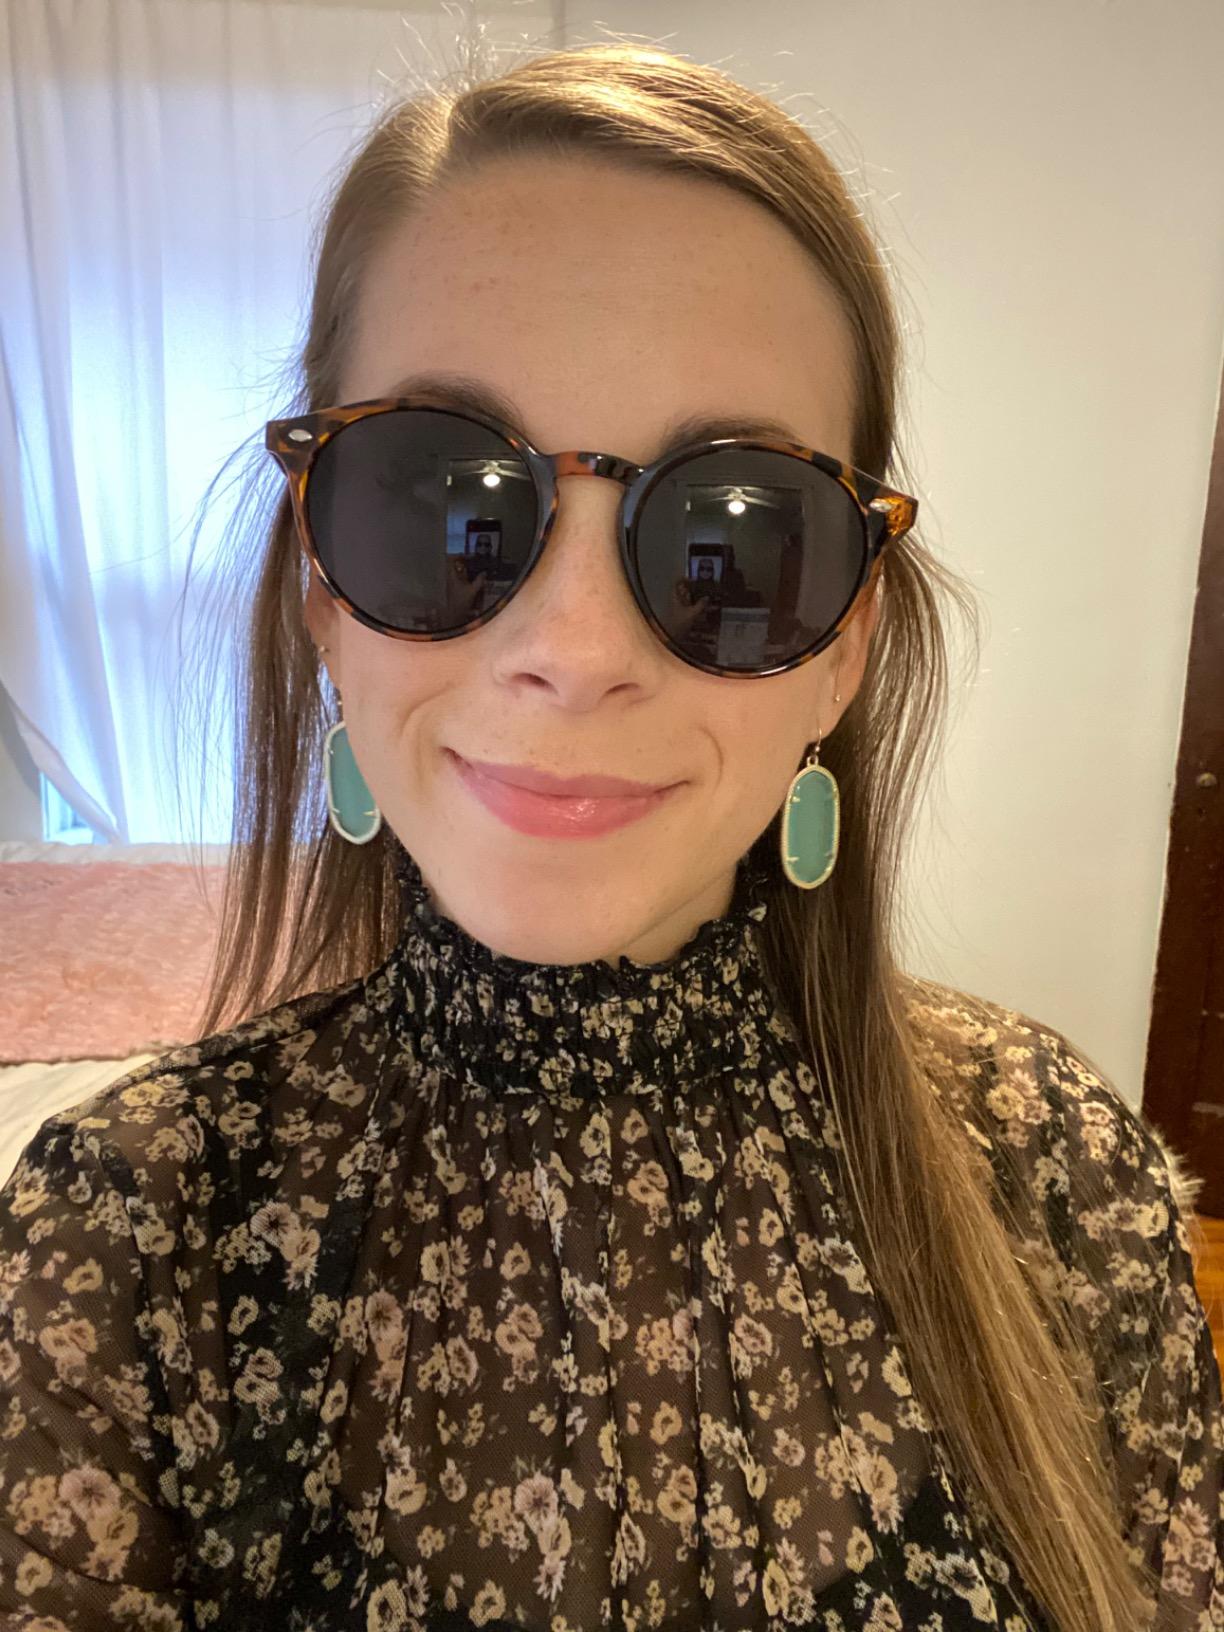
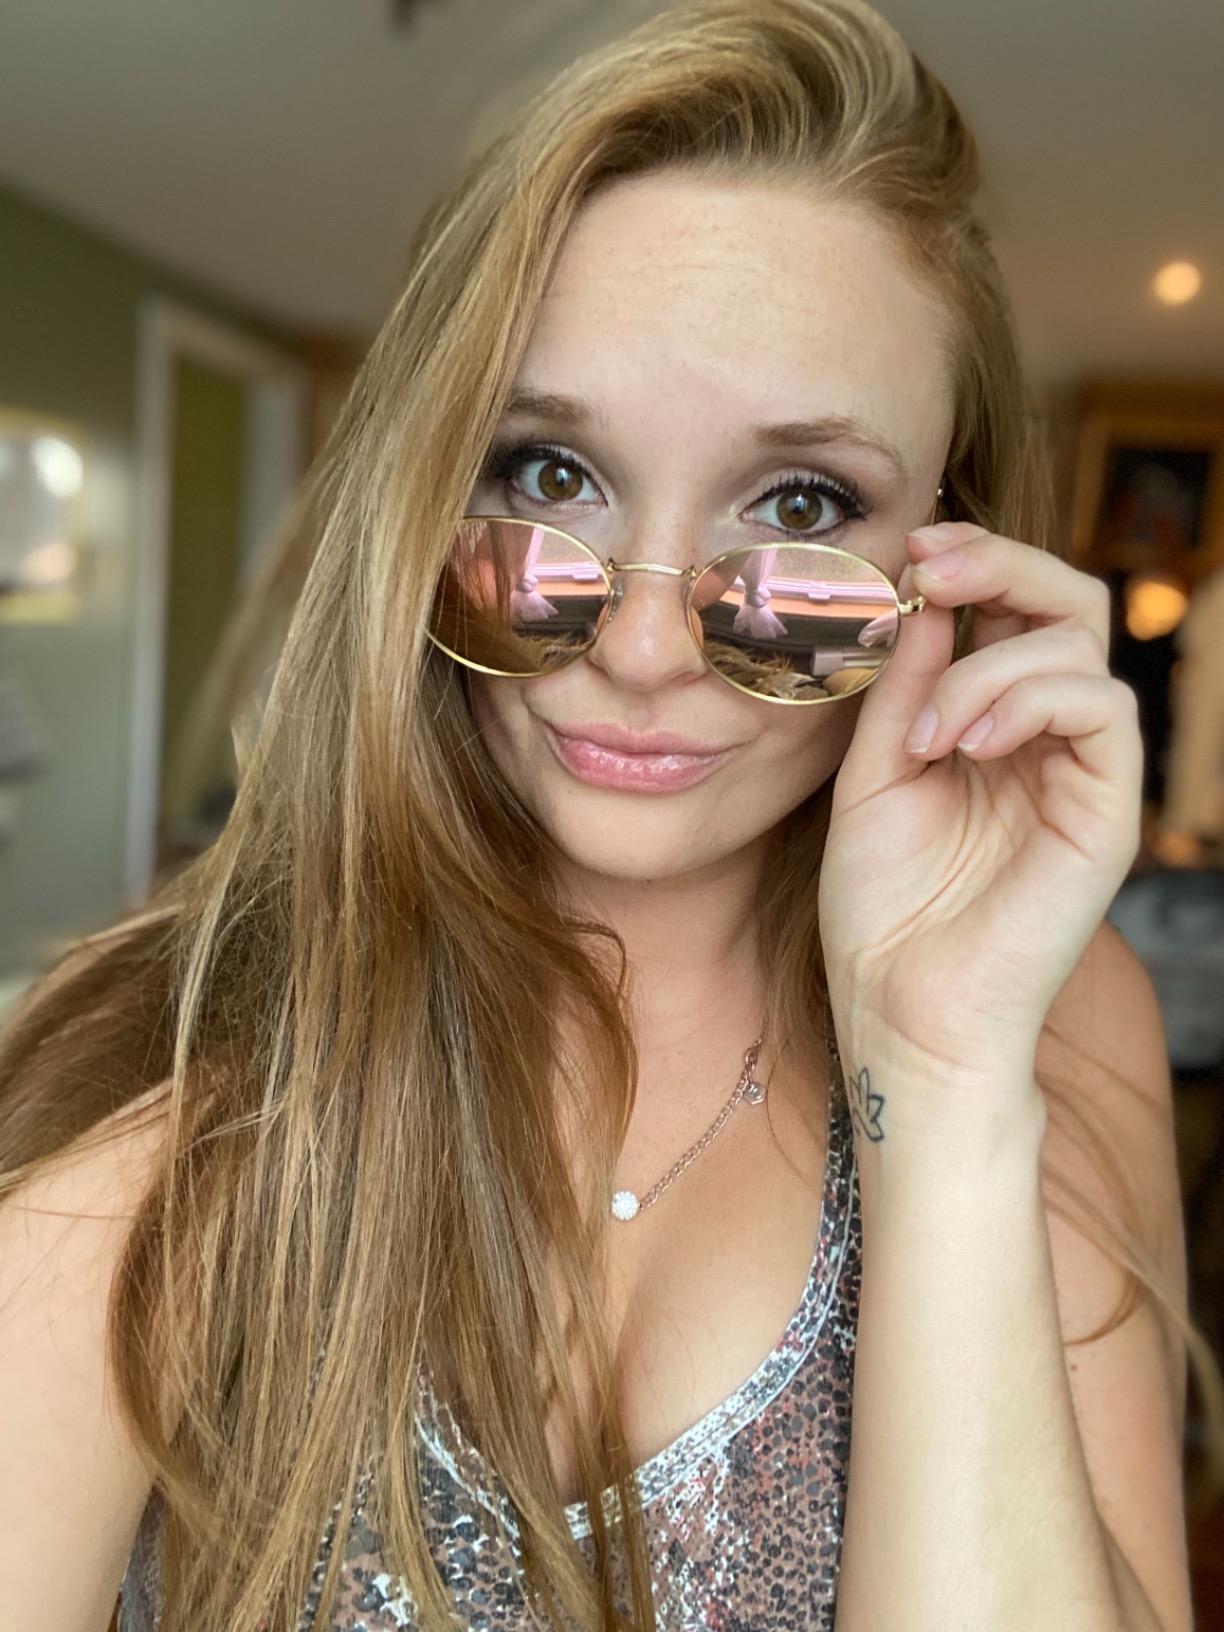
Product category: accessories_sunglasses
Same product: no